Felix Bus Services

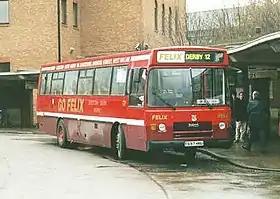
Plaxton Derwent bodied Leyland Tiger at Derby bus station

Between 1926 and 1940 Dennis chassis were purchased, many having bodywork by Willowbrook of Loughborough.